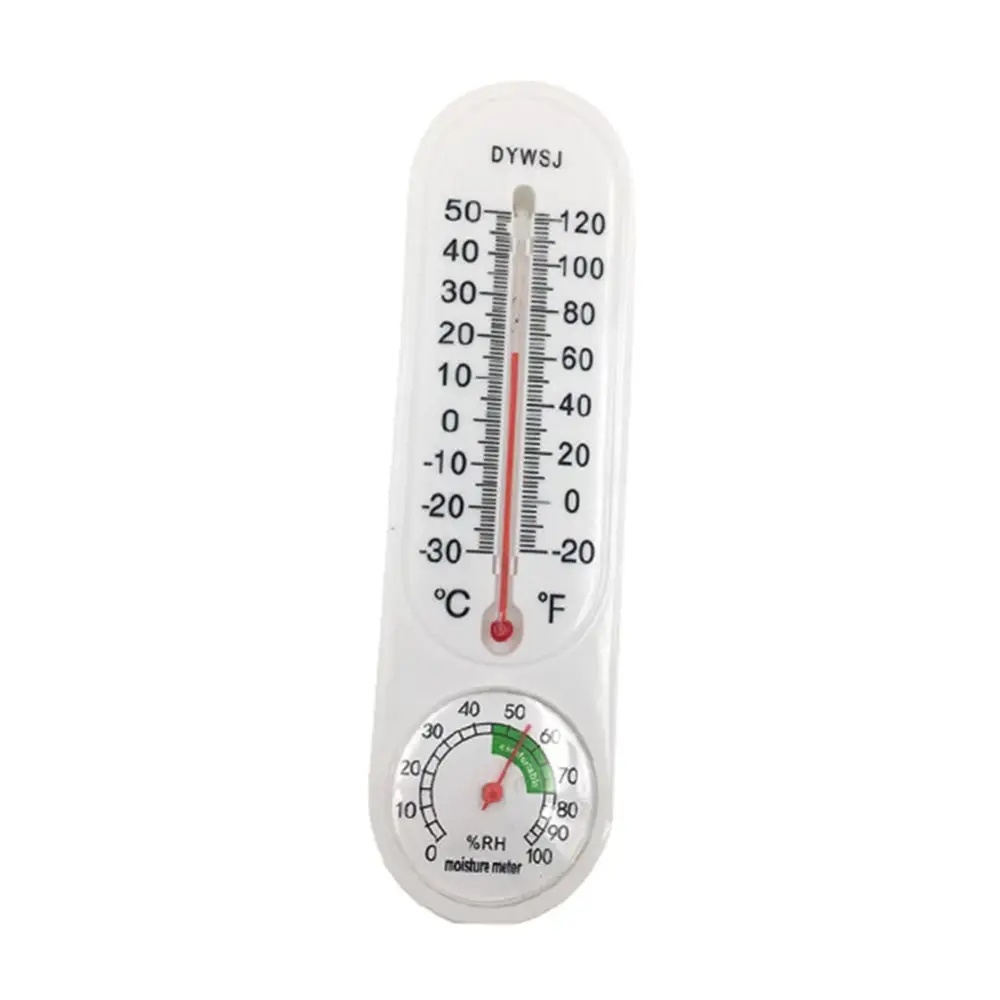
Thermomètre Intérieur Vintage
Le Thermomètre Intérieur Vintage est un excellent choix si vous être la recherche d'un outil de mesure de la température fiable et abordable. Le Thermomètre Intérieur Vintage est facile à utiliser et à lire grâce à son design élégant et vintage. ○ Thermomètre intérieur vintage à installer pour surveiller les changement de température. ○ Thermomètre intérieur avec indication précise de la température en degré Celsius ou en Fahrenheit. ○ Affichage numérique clair des informations sur la température. Thermomètre à poser sur un meuble de votre choix. Caractéristiques de ce thermomètre intérieur : ○ Muni d'un support rigide pour le poser sur une surface plane ○ Fonctions : thermomètre ○ Affichage de la température ○ Plage de mesure de la température : - 30° à 50 ° Celsius Le Thermomètre Intérieur Vintage est un instrument de mesure de la température indoor pour tous les foyers. Il se distingue par ses avantages ; Précision thermométrique : Grâce à sa technologie avancée, il permet de connaître la température intérieure avec une grande précision, en quelques secondes. Utilisation simplifiée : Il est facile à utiliser, sans nécessité de formation préalable, pour tous les membres de la famille. Confort d'utilisation : Vous pouvez mesurer la température de votre habitation à tout moment, sans avoir à quitter votre domicile. Contrôle climatique : En surveillant la température intérieure, vous pouvez ajuster votre système de chauffage ou de climatisation pour maintenir une température confortable chez vous. Économie énergétique : En maintenant une température ambiante optimale, vous pouvez économiser de l'énergie et réduire les coûts de facture d'énergie. En somme, les thermomètres de maison tel que le Thermomètre Intérieur Digital Gros Chiffres sont des équipements pratiques, fiables et essentiels pour tous ceux qui souhaitent avoir un contrôle sur la température intérieure et optimiser leur consommation énergétique.
Brand: Thermomètres & Sondes
Category: Home & Garden > Household Supplies > Household Thermometers